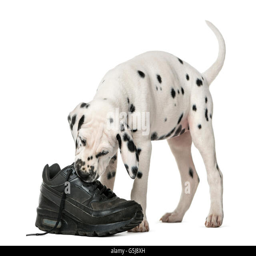
puppy chewing a shoe in front of a white background